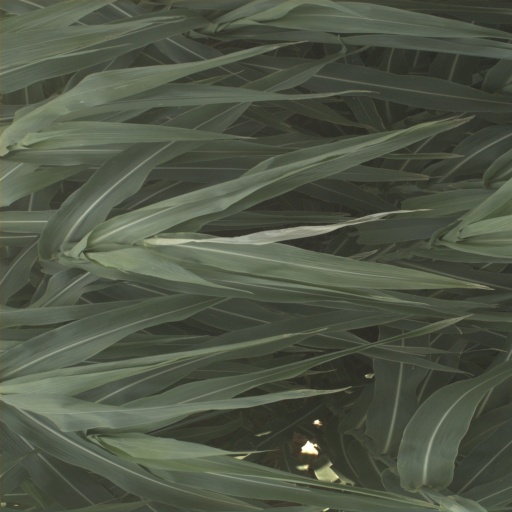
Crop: sorghum